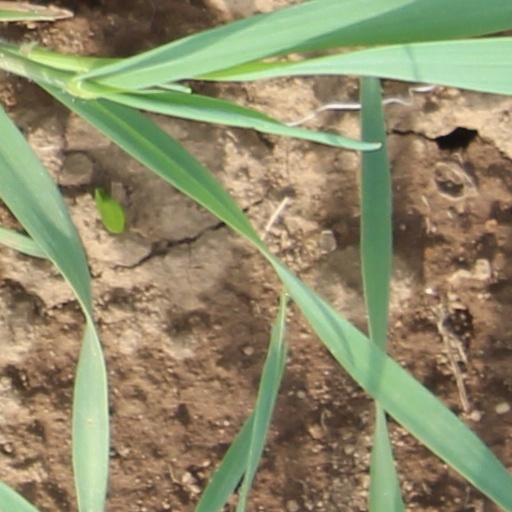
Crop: wheat